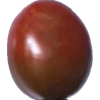
Label: tomato_cherry_maroon